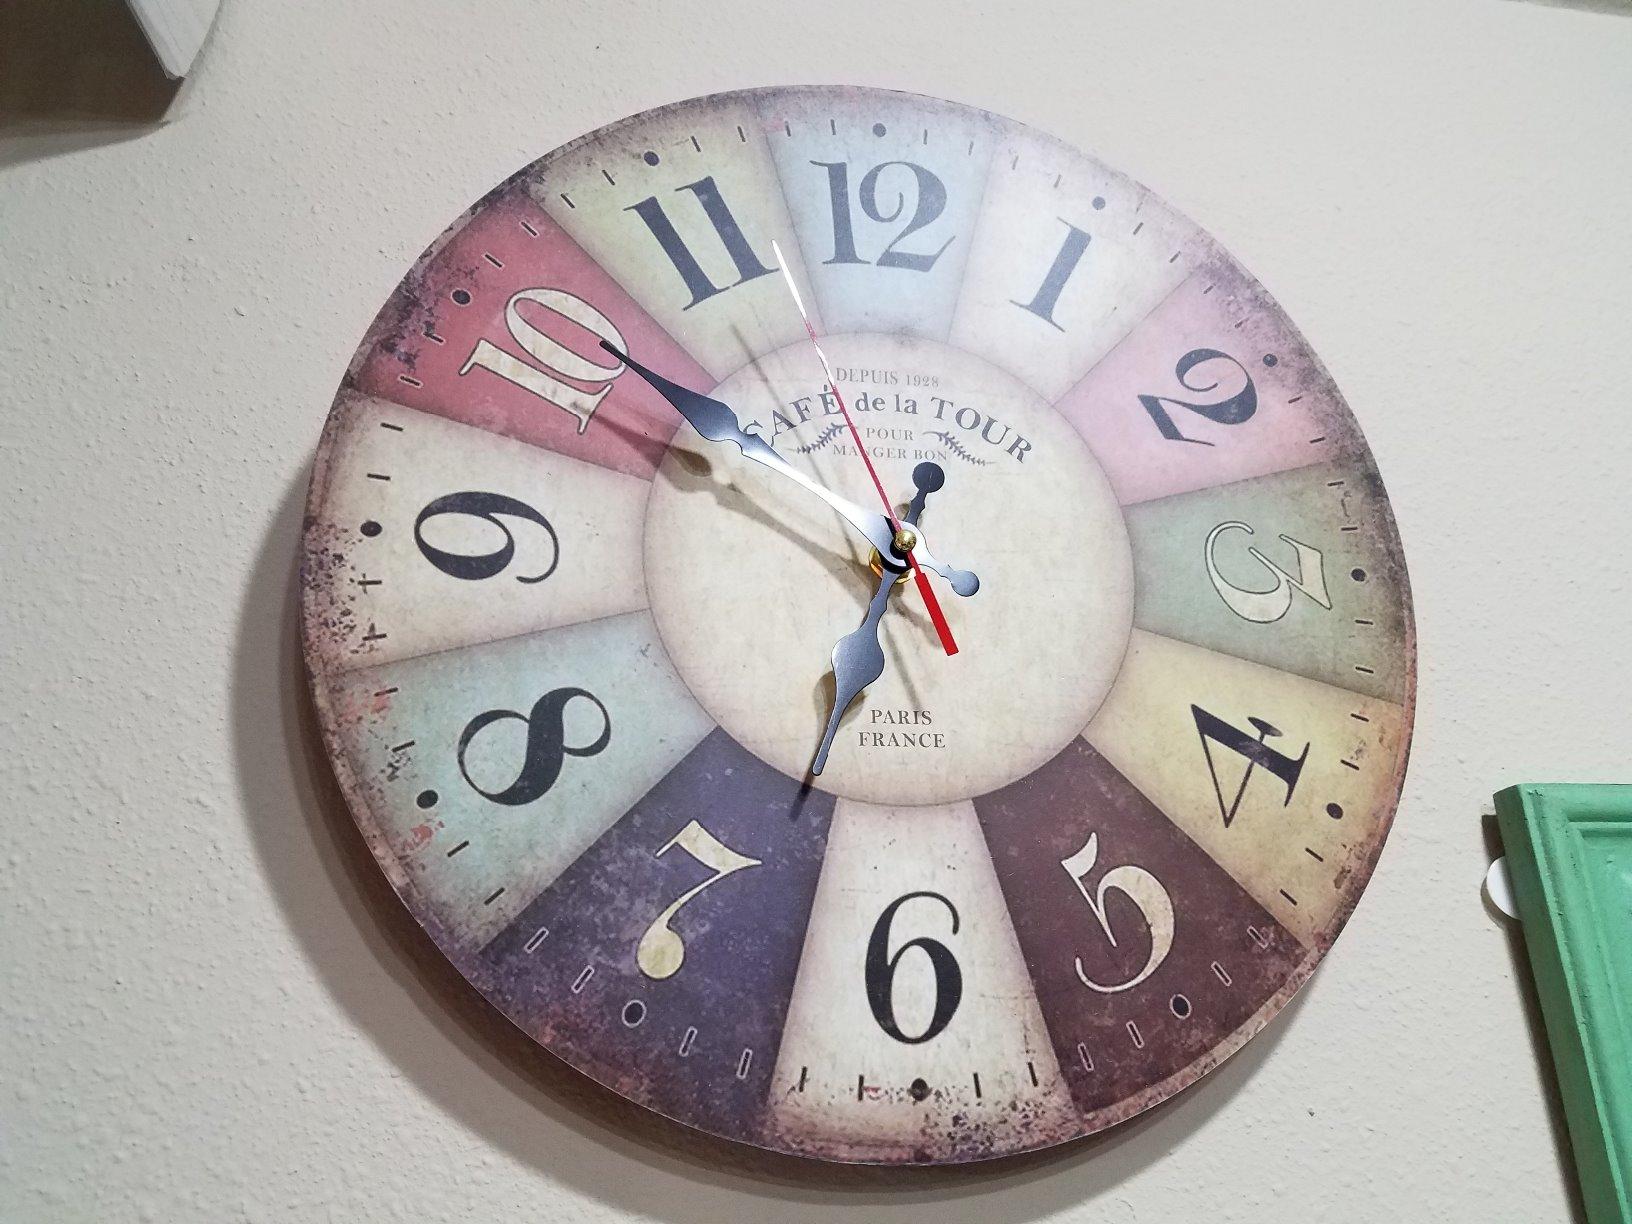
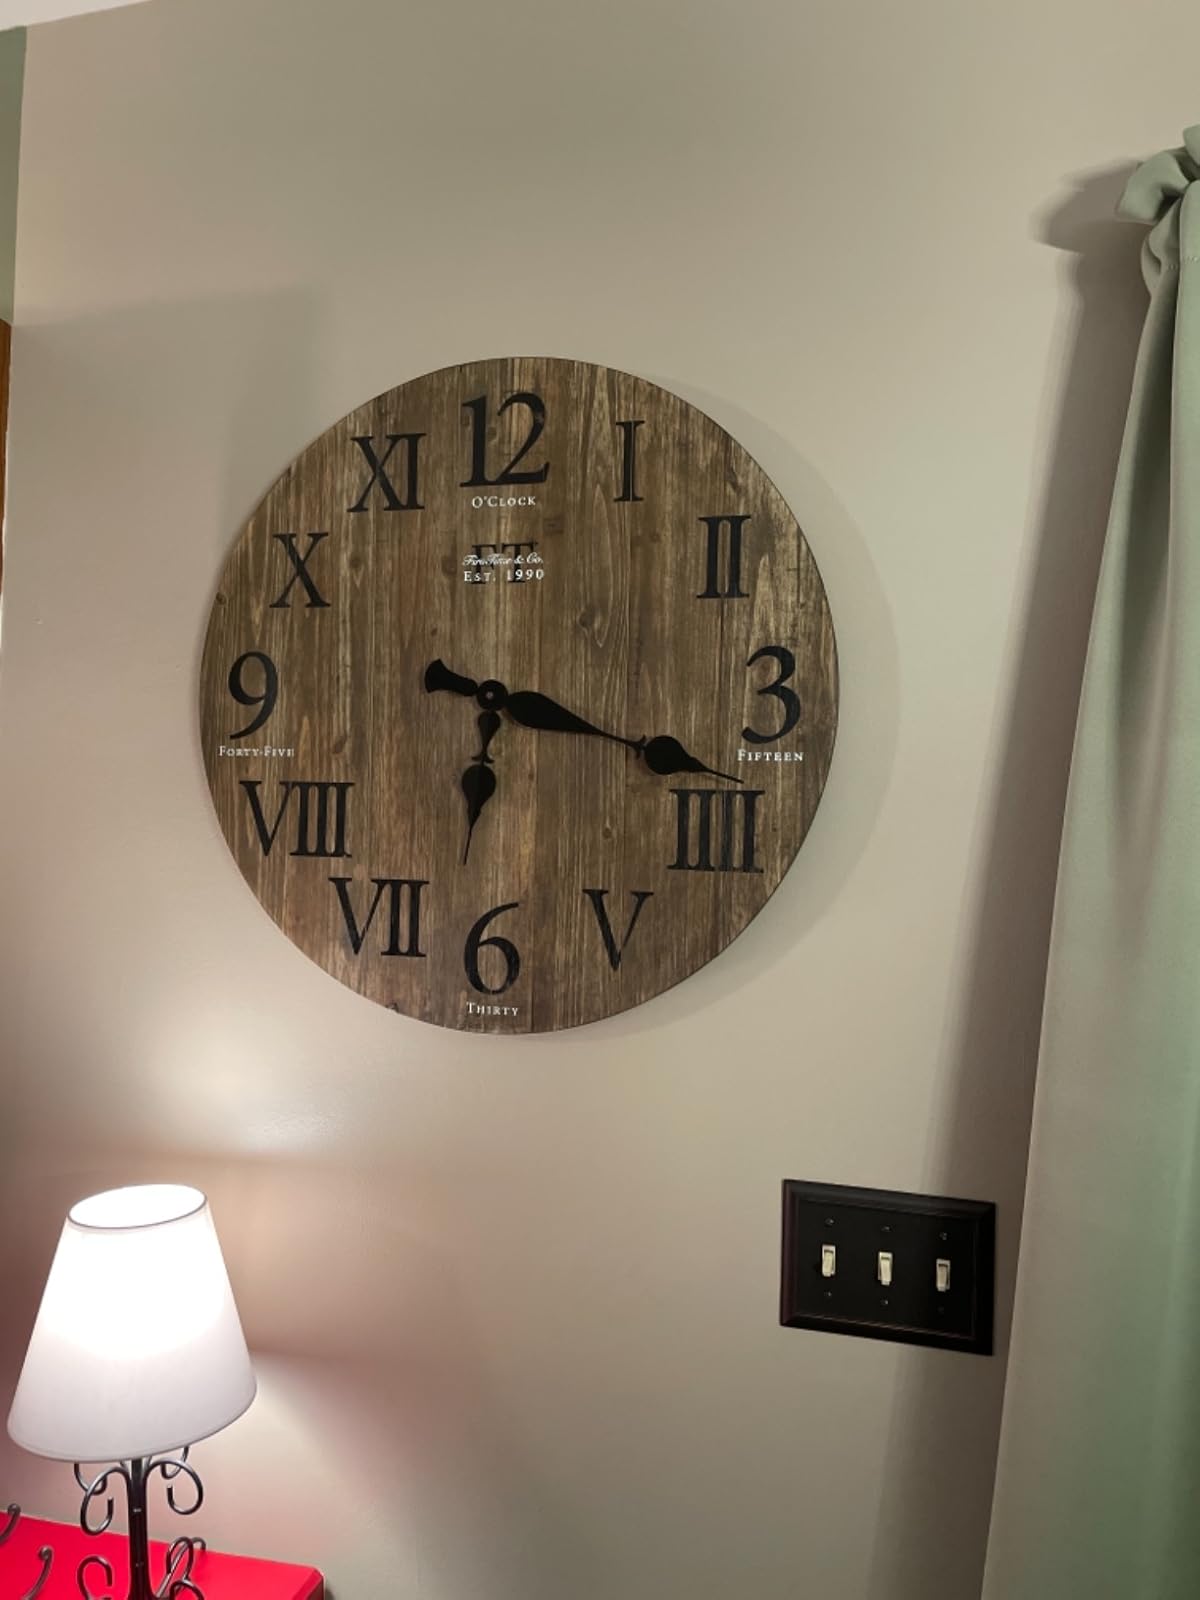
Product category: clock
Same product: no